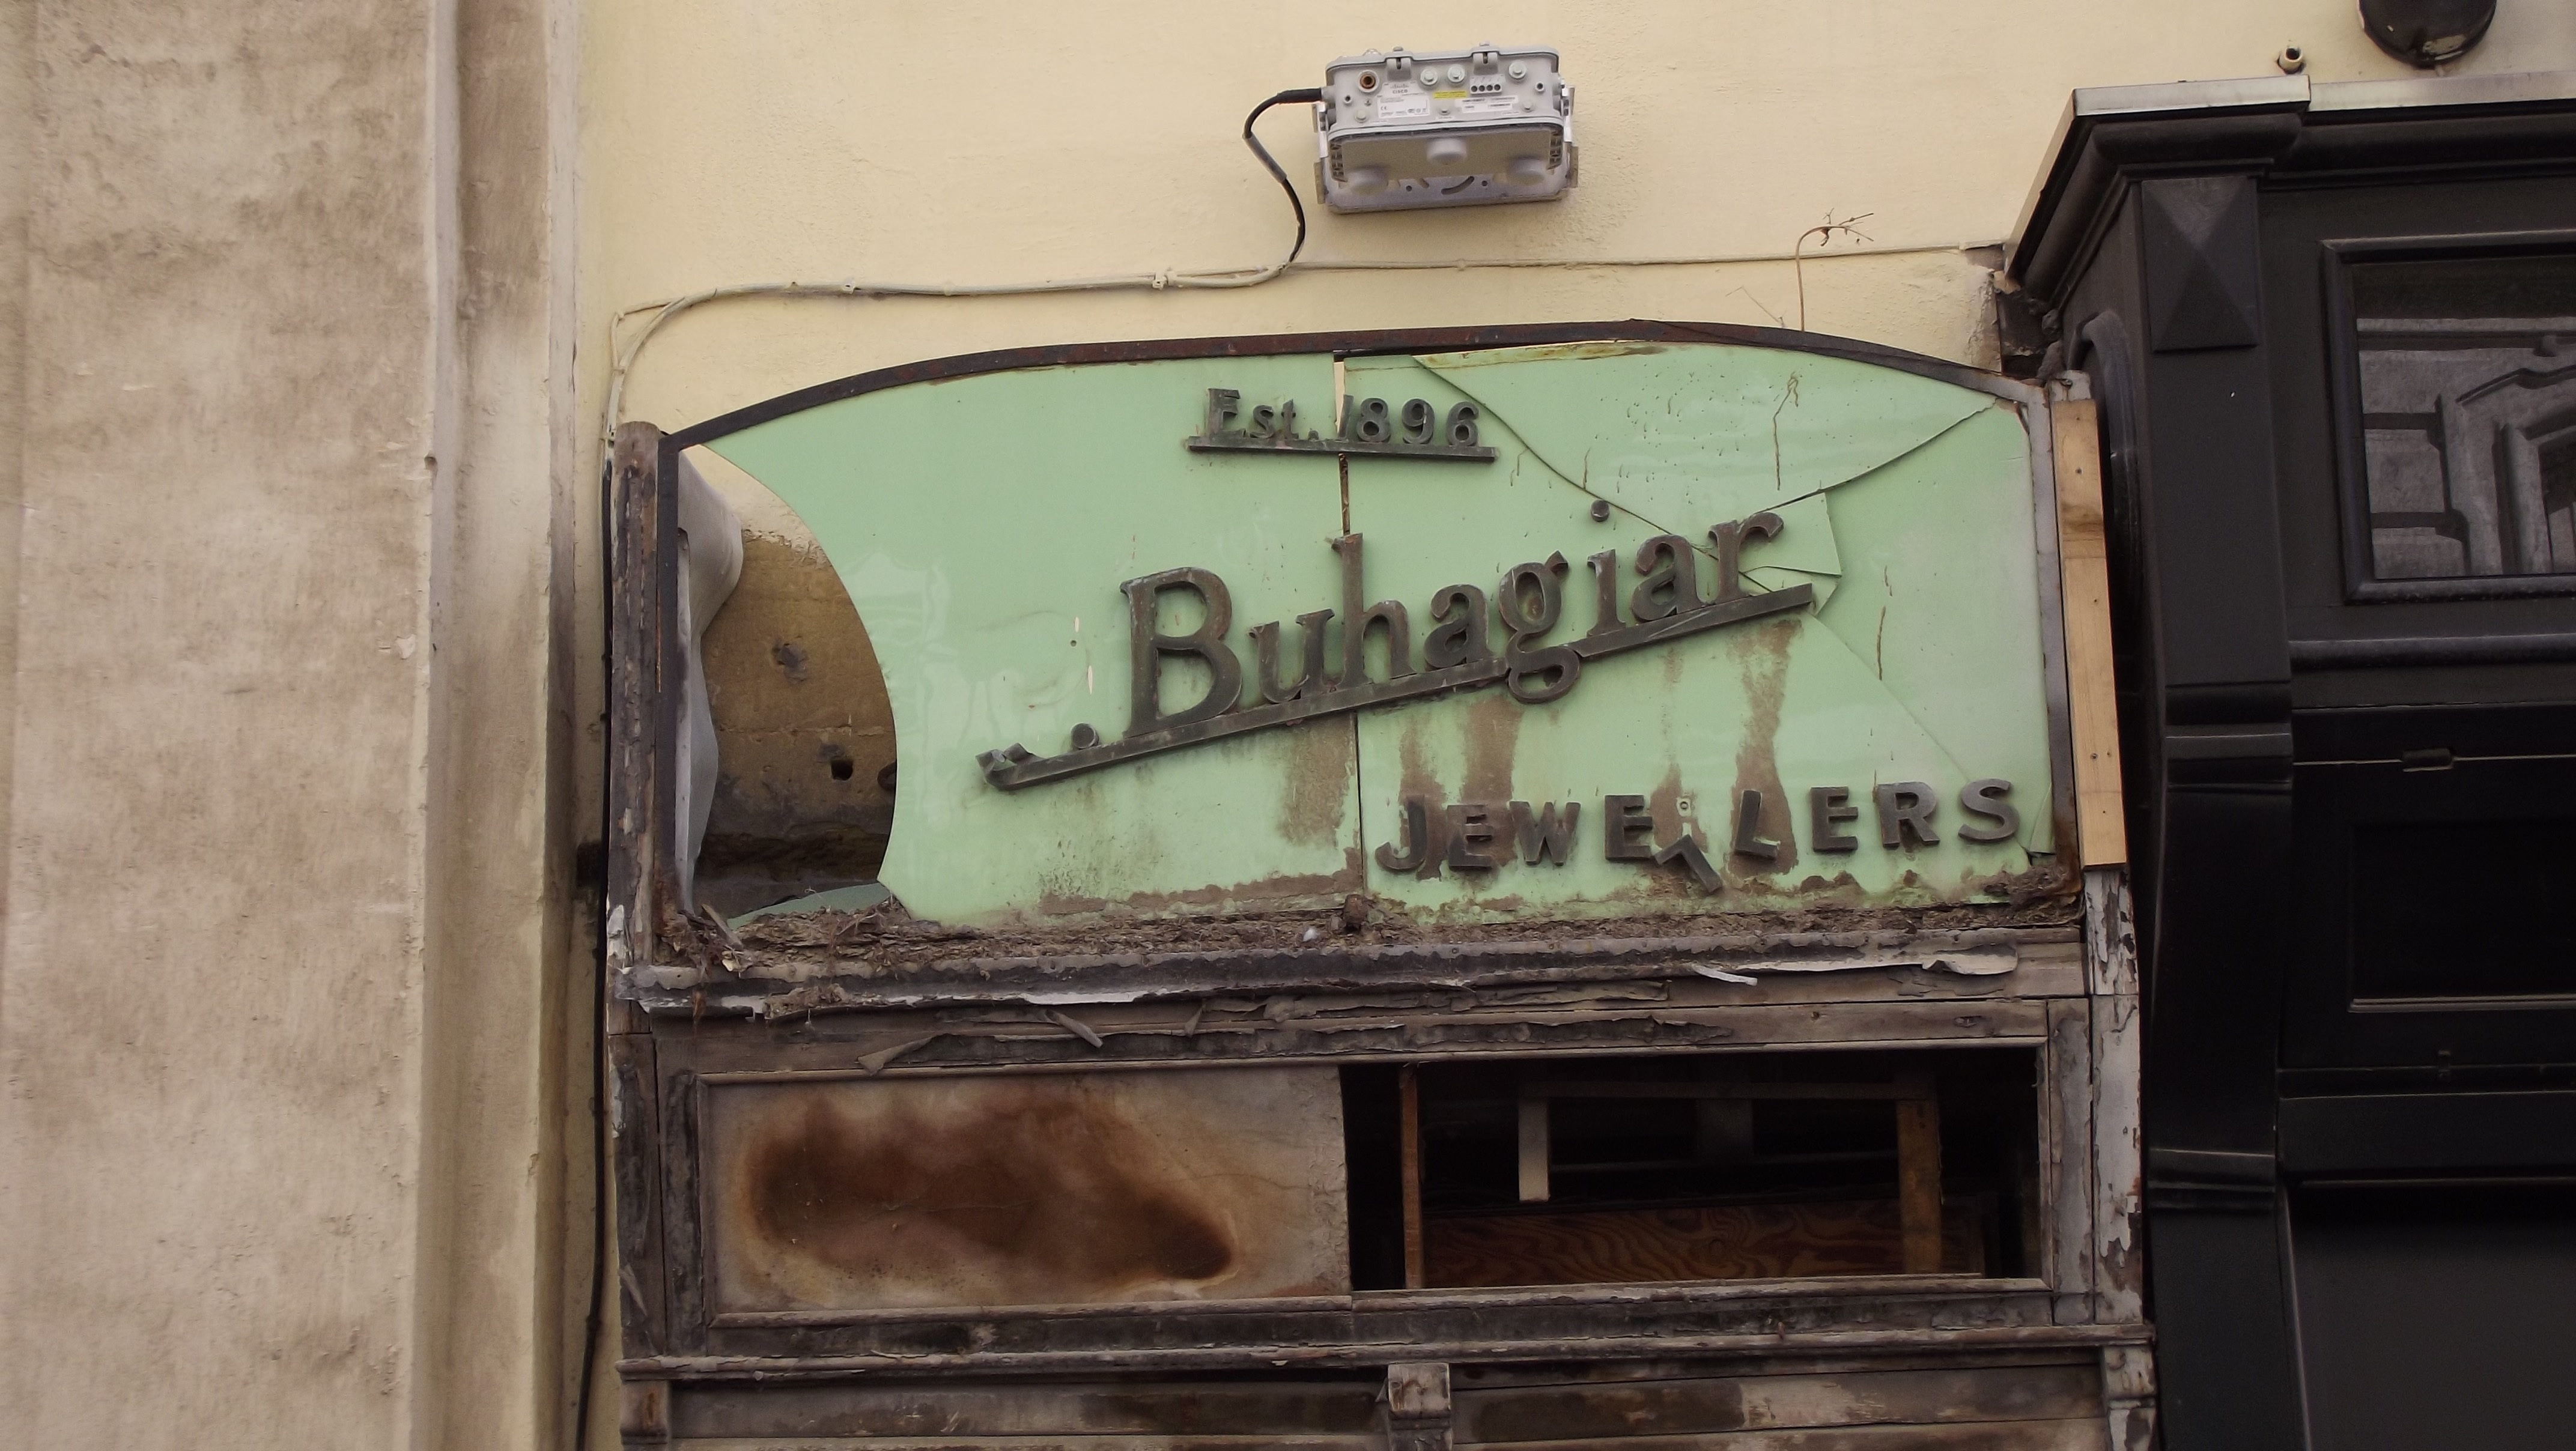
wood, house, window, art